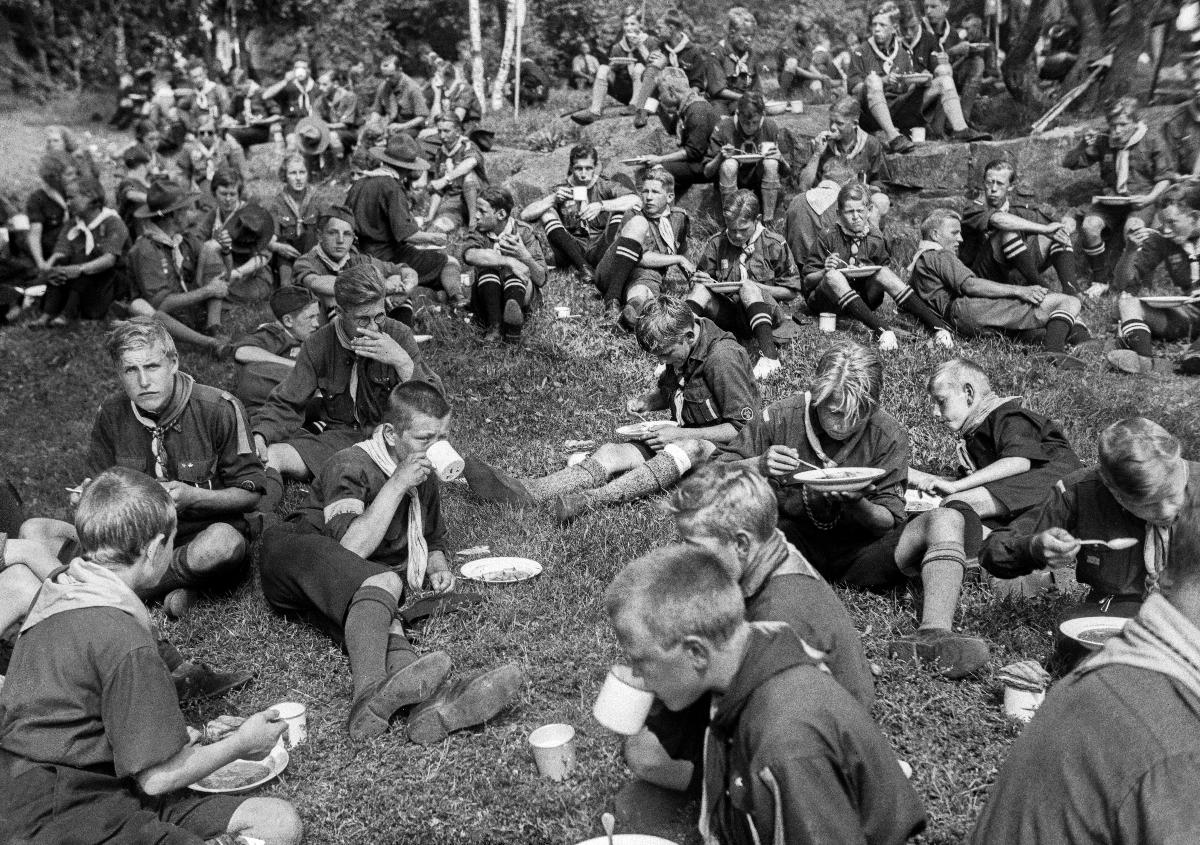
Partiolaisten suurleiri Lauttasaaressa 1934
Scouternas storläger på Drumsö 1934; Grand Scout Camp in Lauttasaari 1934
sisällön kuvaus: Partiolaisten suurleiri 1934. Partiolaispojat ruokailemassa Lauttasaaren leirillä Helsingissä 24.7.1934. content description: Grand Scout Camp 1934. The Scout boys are eating at the Lauttasaari camp in Helsinki 24.7.1934. innehållsbeskrivning: Scouternas storläger 1934. Scoutpojkarna äter på Drumsölägret i Helsingfors 24.7.1934.
Kuvaaja: Sundström, Hugo, kuvaaja
Vuosi: 1934
Paikka: Suomi, Uusimaa, Helsinki, Lauttasaari Helsinki
Aiheet: partio; partiolaiset; leirit (paikat); partioliike; HBL; scout movement; scouts; camps; scouting; jamborees; tents; scoutrörelsen; scouter; läger; scoutläger; tält; jamboreer